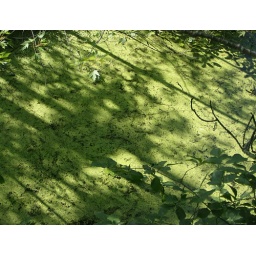
The edges of the lake become green with algae in the heat of the summer months.